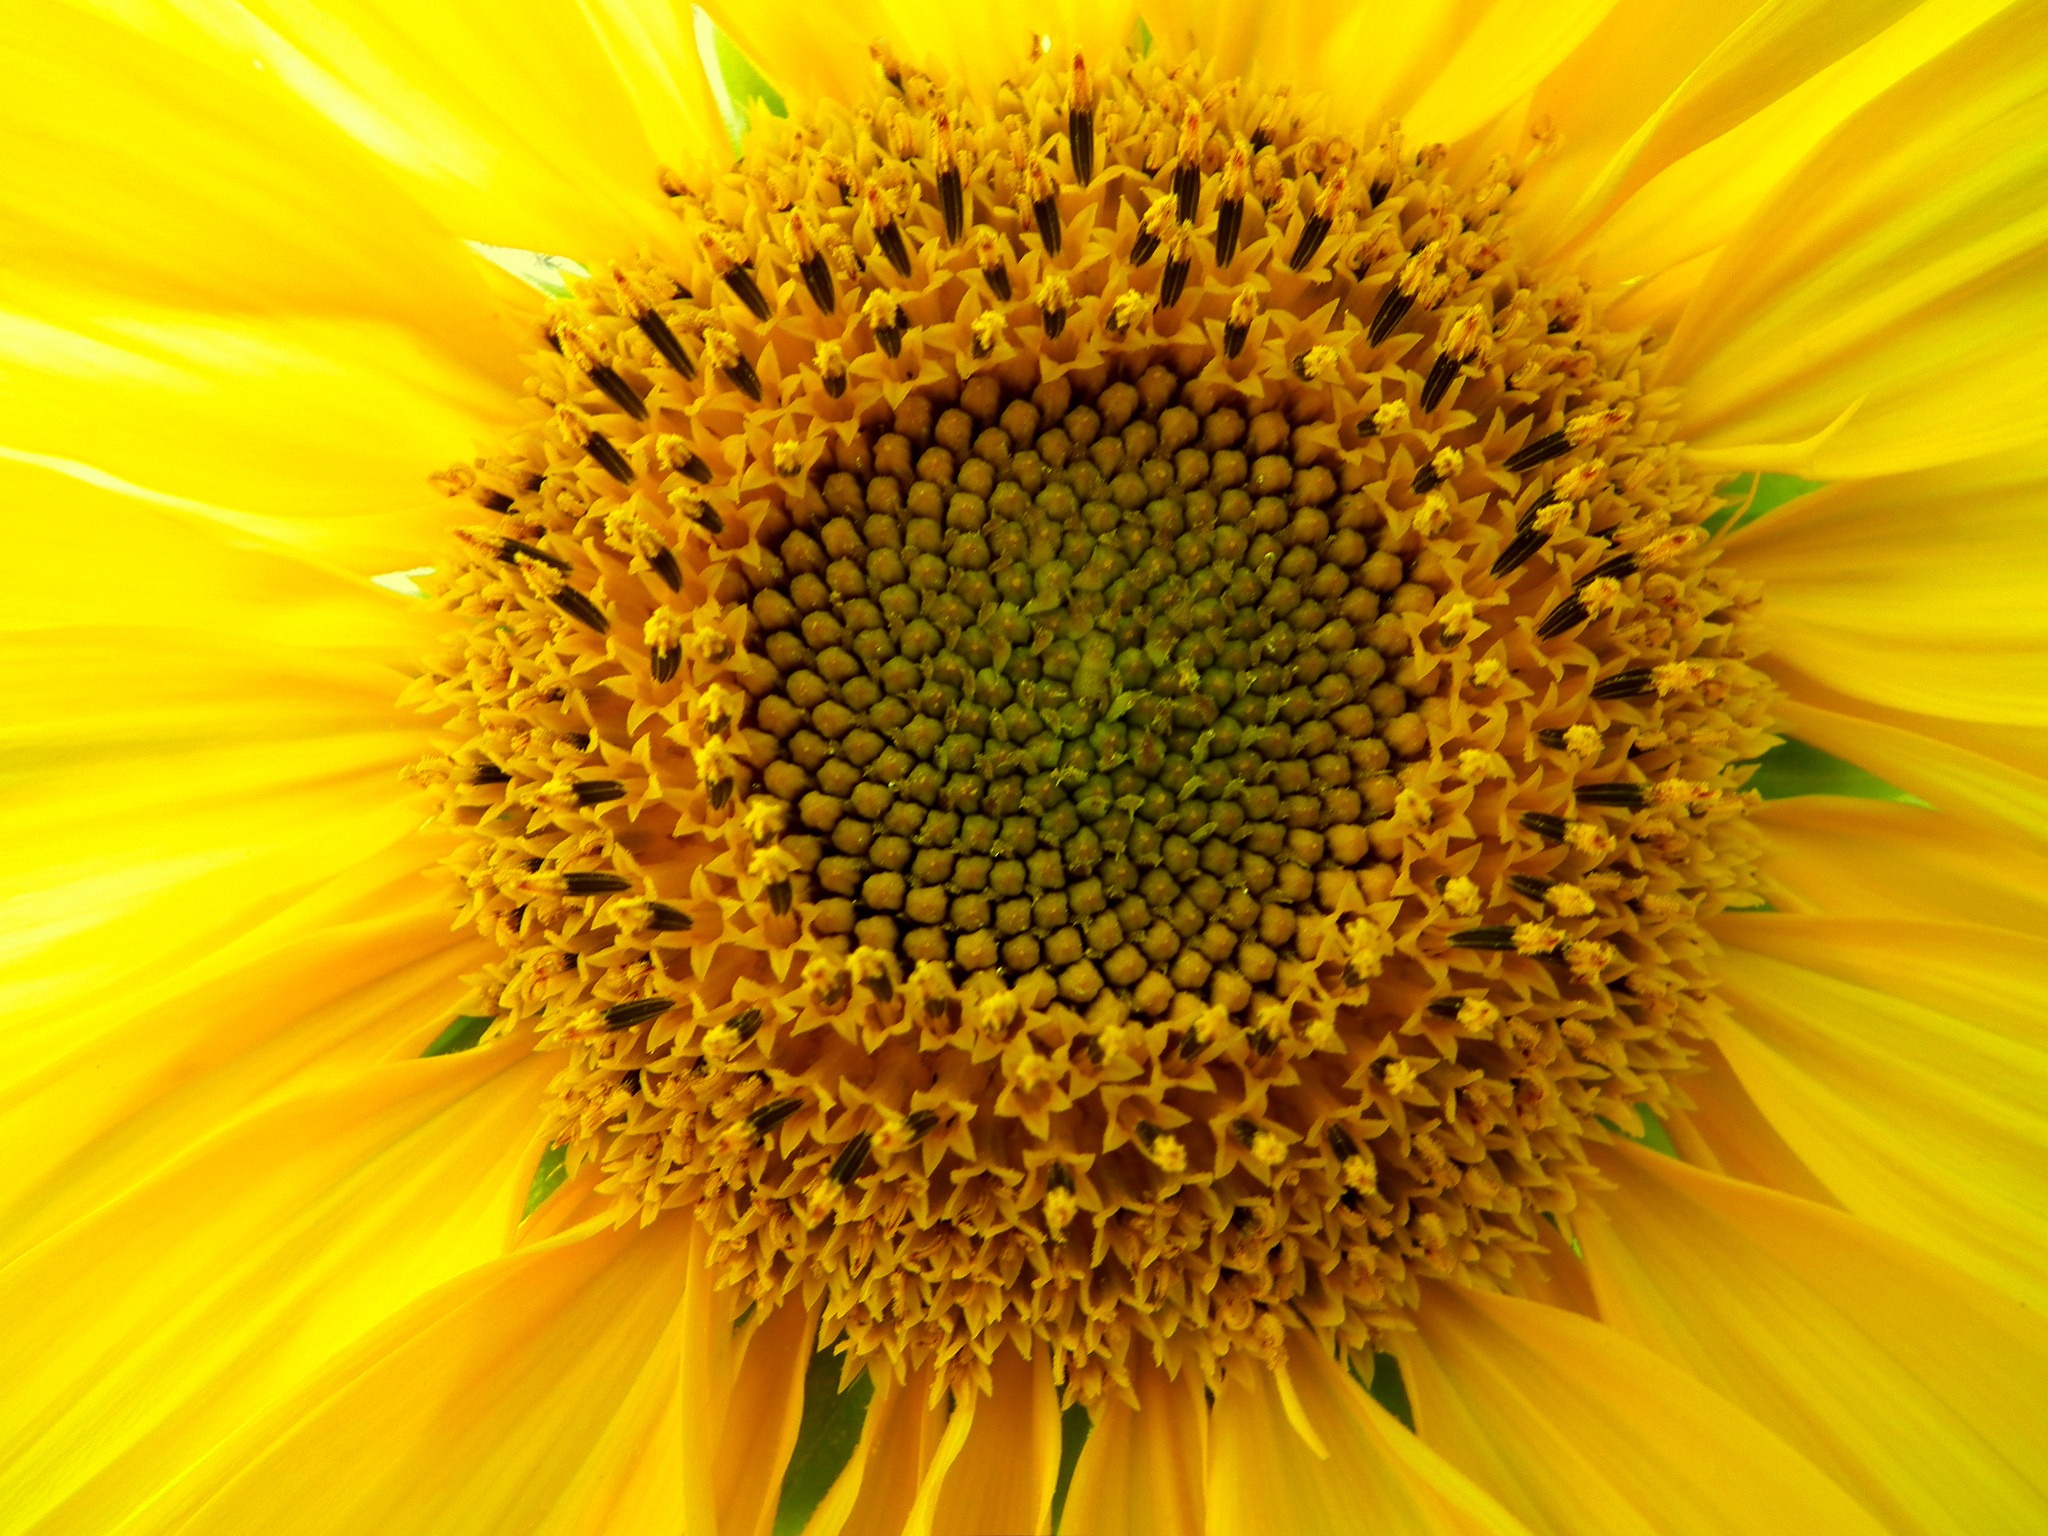
plant, photography, flower, petal, pollen, yellow, flora, sunflower, flowers, close up, sunny, bright, stamen, beautiful, large, macro photography, flowering plant, daisy family, huge flower, sunflower seed, annual plant, plant stem, land plant